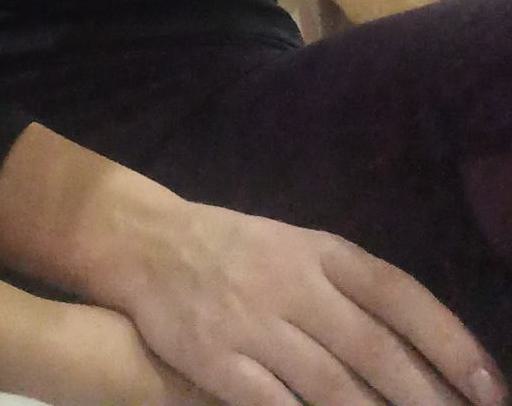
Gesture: no_gesture